Slovenia in the Eurovision Song Contest 2016

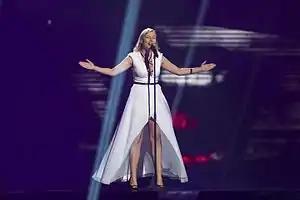
ManuElla during a rehearsal before the second semi-final

According to Eurovision rules, all nations with the exceptions of the host country and the "Big Five" (France, Germany, Italy, Spain and the United Kingdom) are required to qualify from one of two semi-finals in order to compete for the final; the top ten countries from each semi-final progress to the final. The European Broadcasting Union (EBU) split up the competing countries into six different pots based on voting patterns from previous contests, with countries with favourable voting histories put into the same pot. On 25 January 2016, a special allocation draw was held which placed each country into one of the two semi-finals, as well as which half of the show they would perform in. Slovenia was placed into the second semi-final, to be held on 12 May 2016, and was scheduled to perform in the second half of the show.